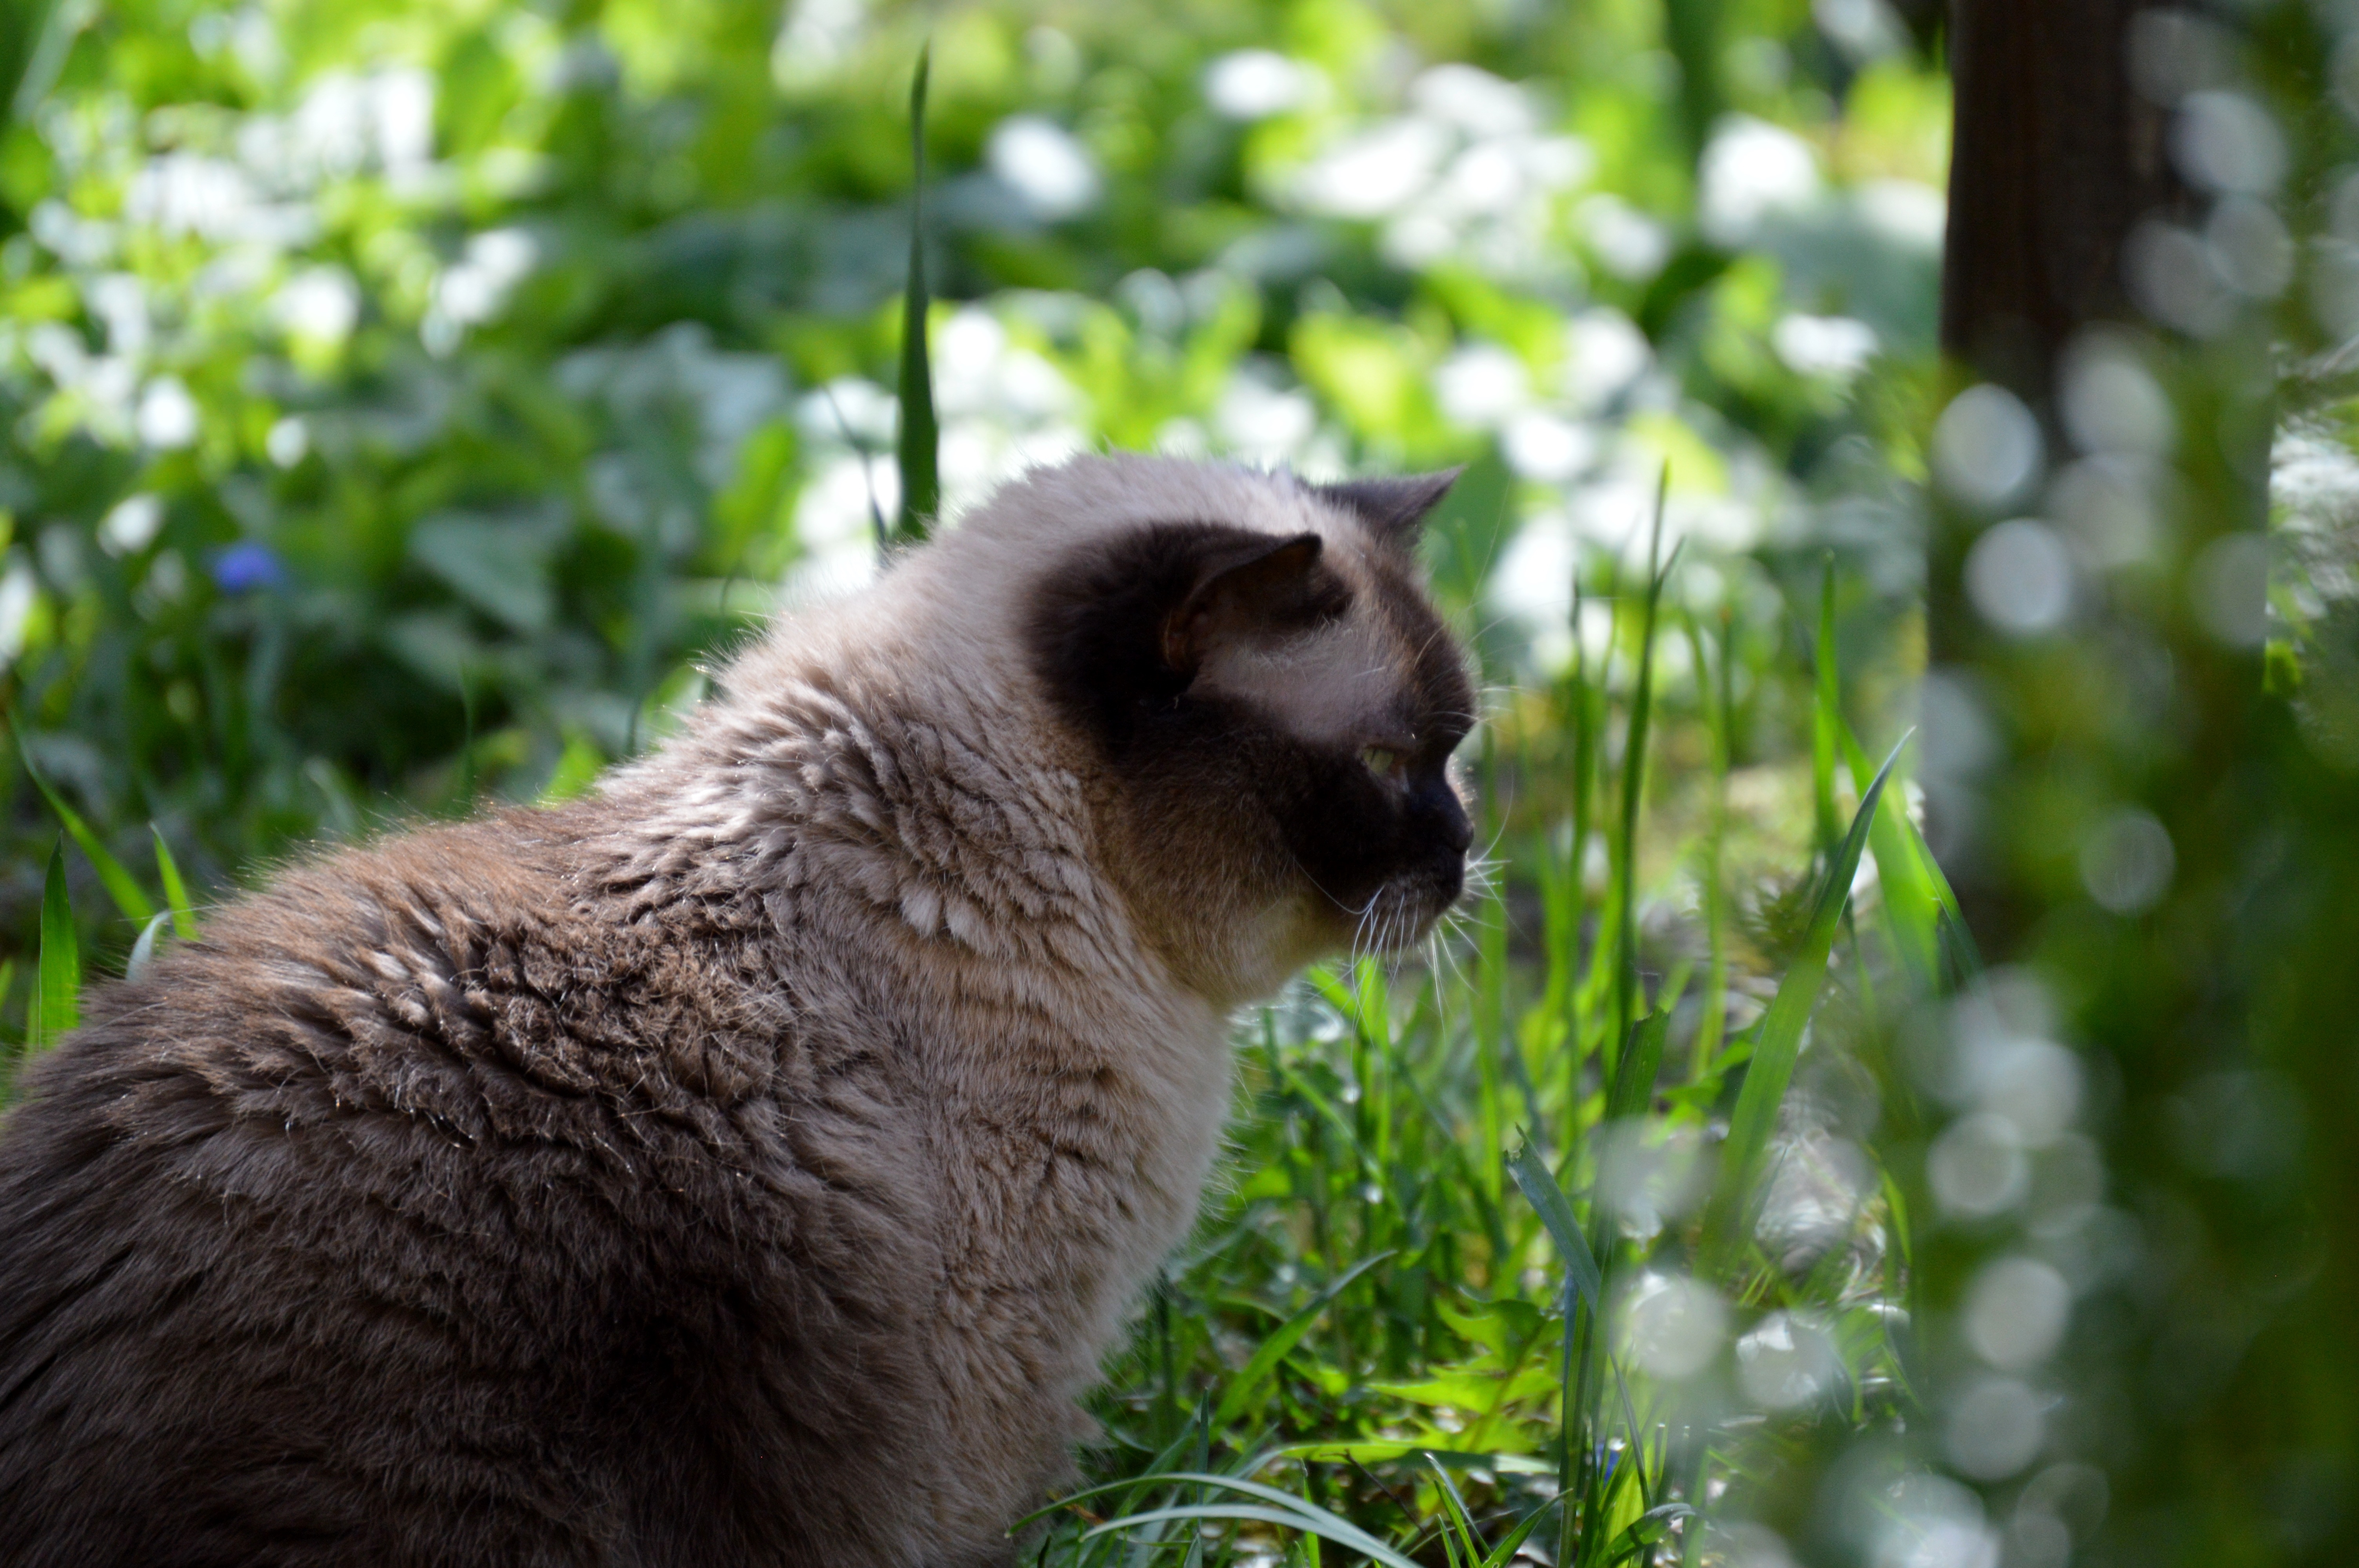
nature, sweet, wildlife, zoo, fur, cat, brown, mammal, fauna, primate, thoroughbred, pets, beige, vertebrate, mieze, lemur, dreamy, dear, british shorthair